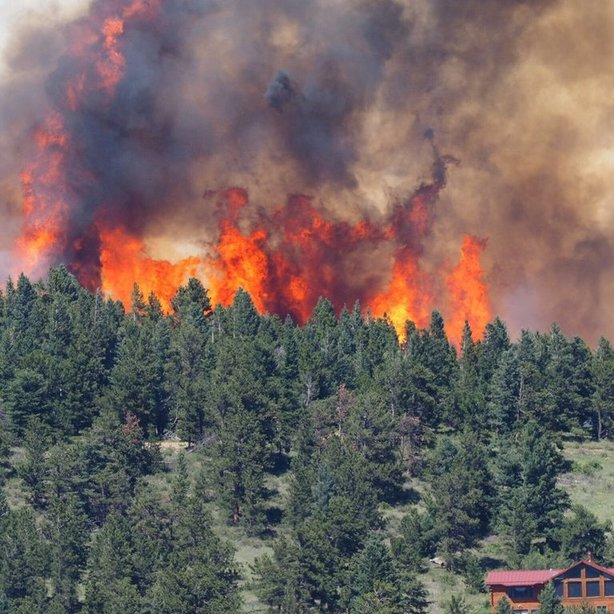
Fire: yes
Smoke: yes